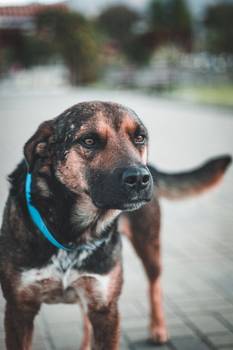
Label: No Watermark